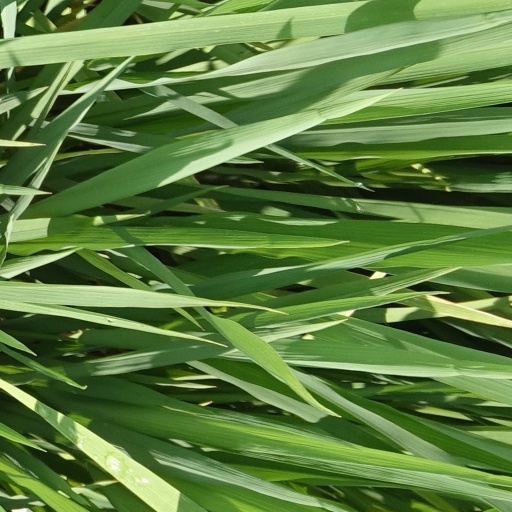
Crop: rice